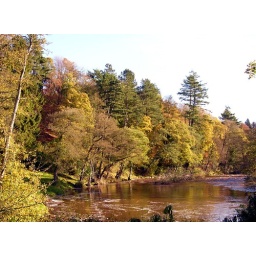
river near the road entrance to the Hall